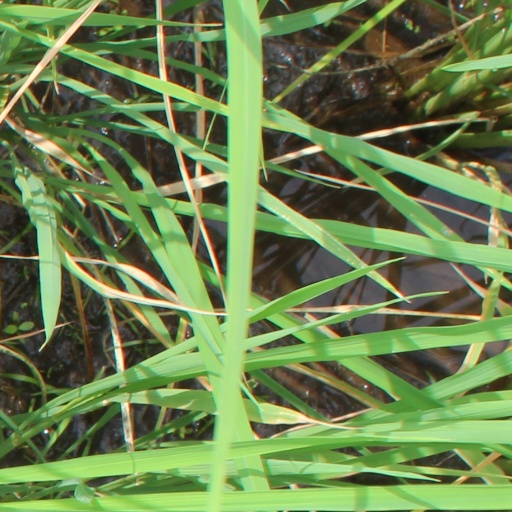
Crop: rice